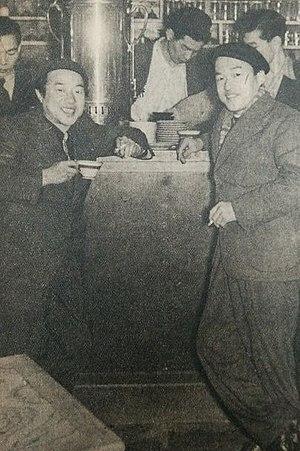
Ryūichi Yokoyama est un artiste japonais principalement connu pour son travail comme auteur de bande dessinée et directeur de studio d'animation.